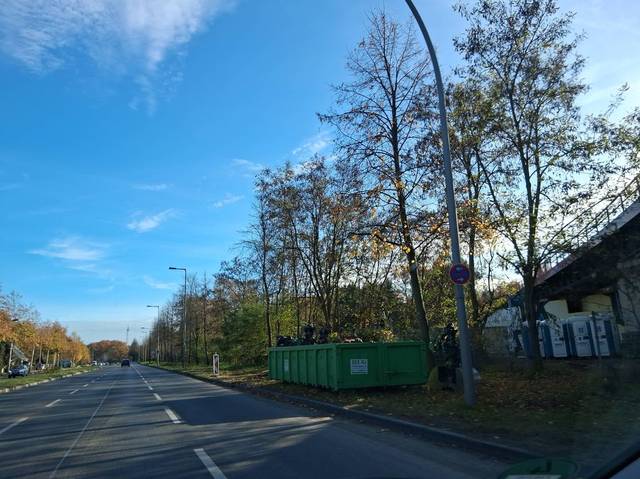
Region: Germany
Coordinates: 52.422, 13.56